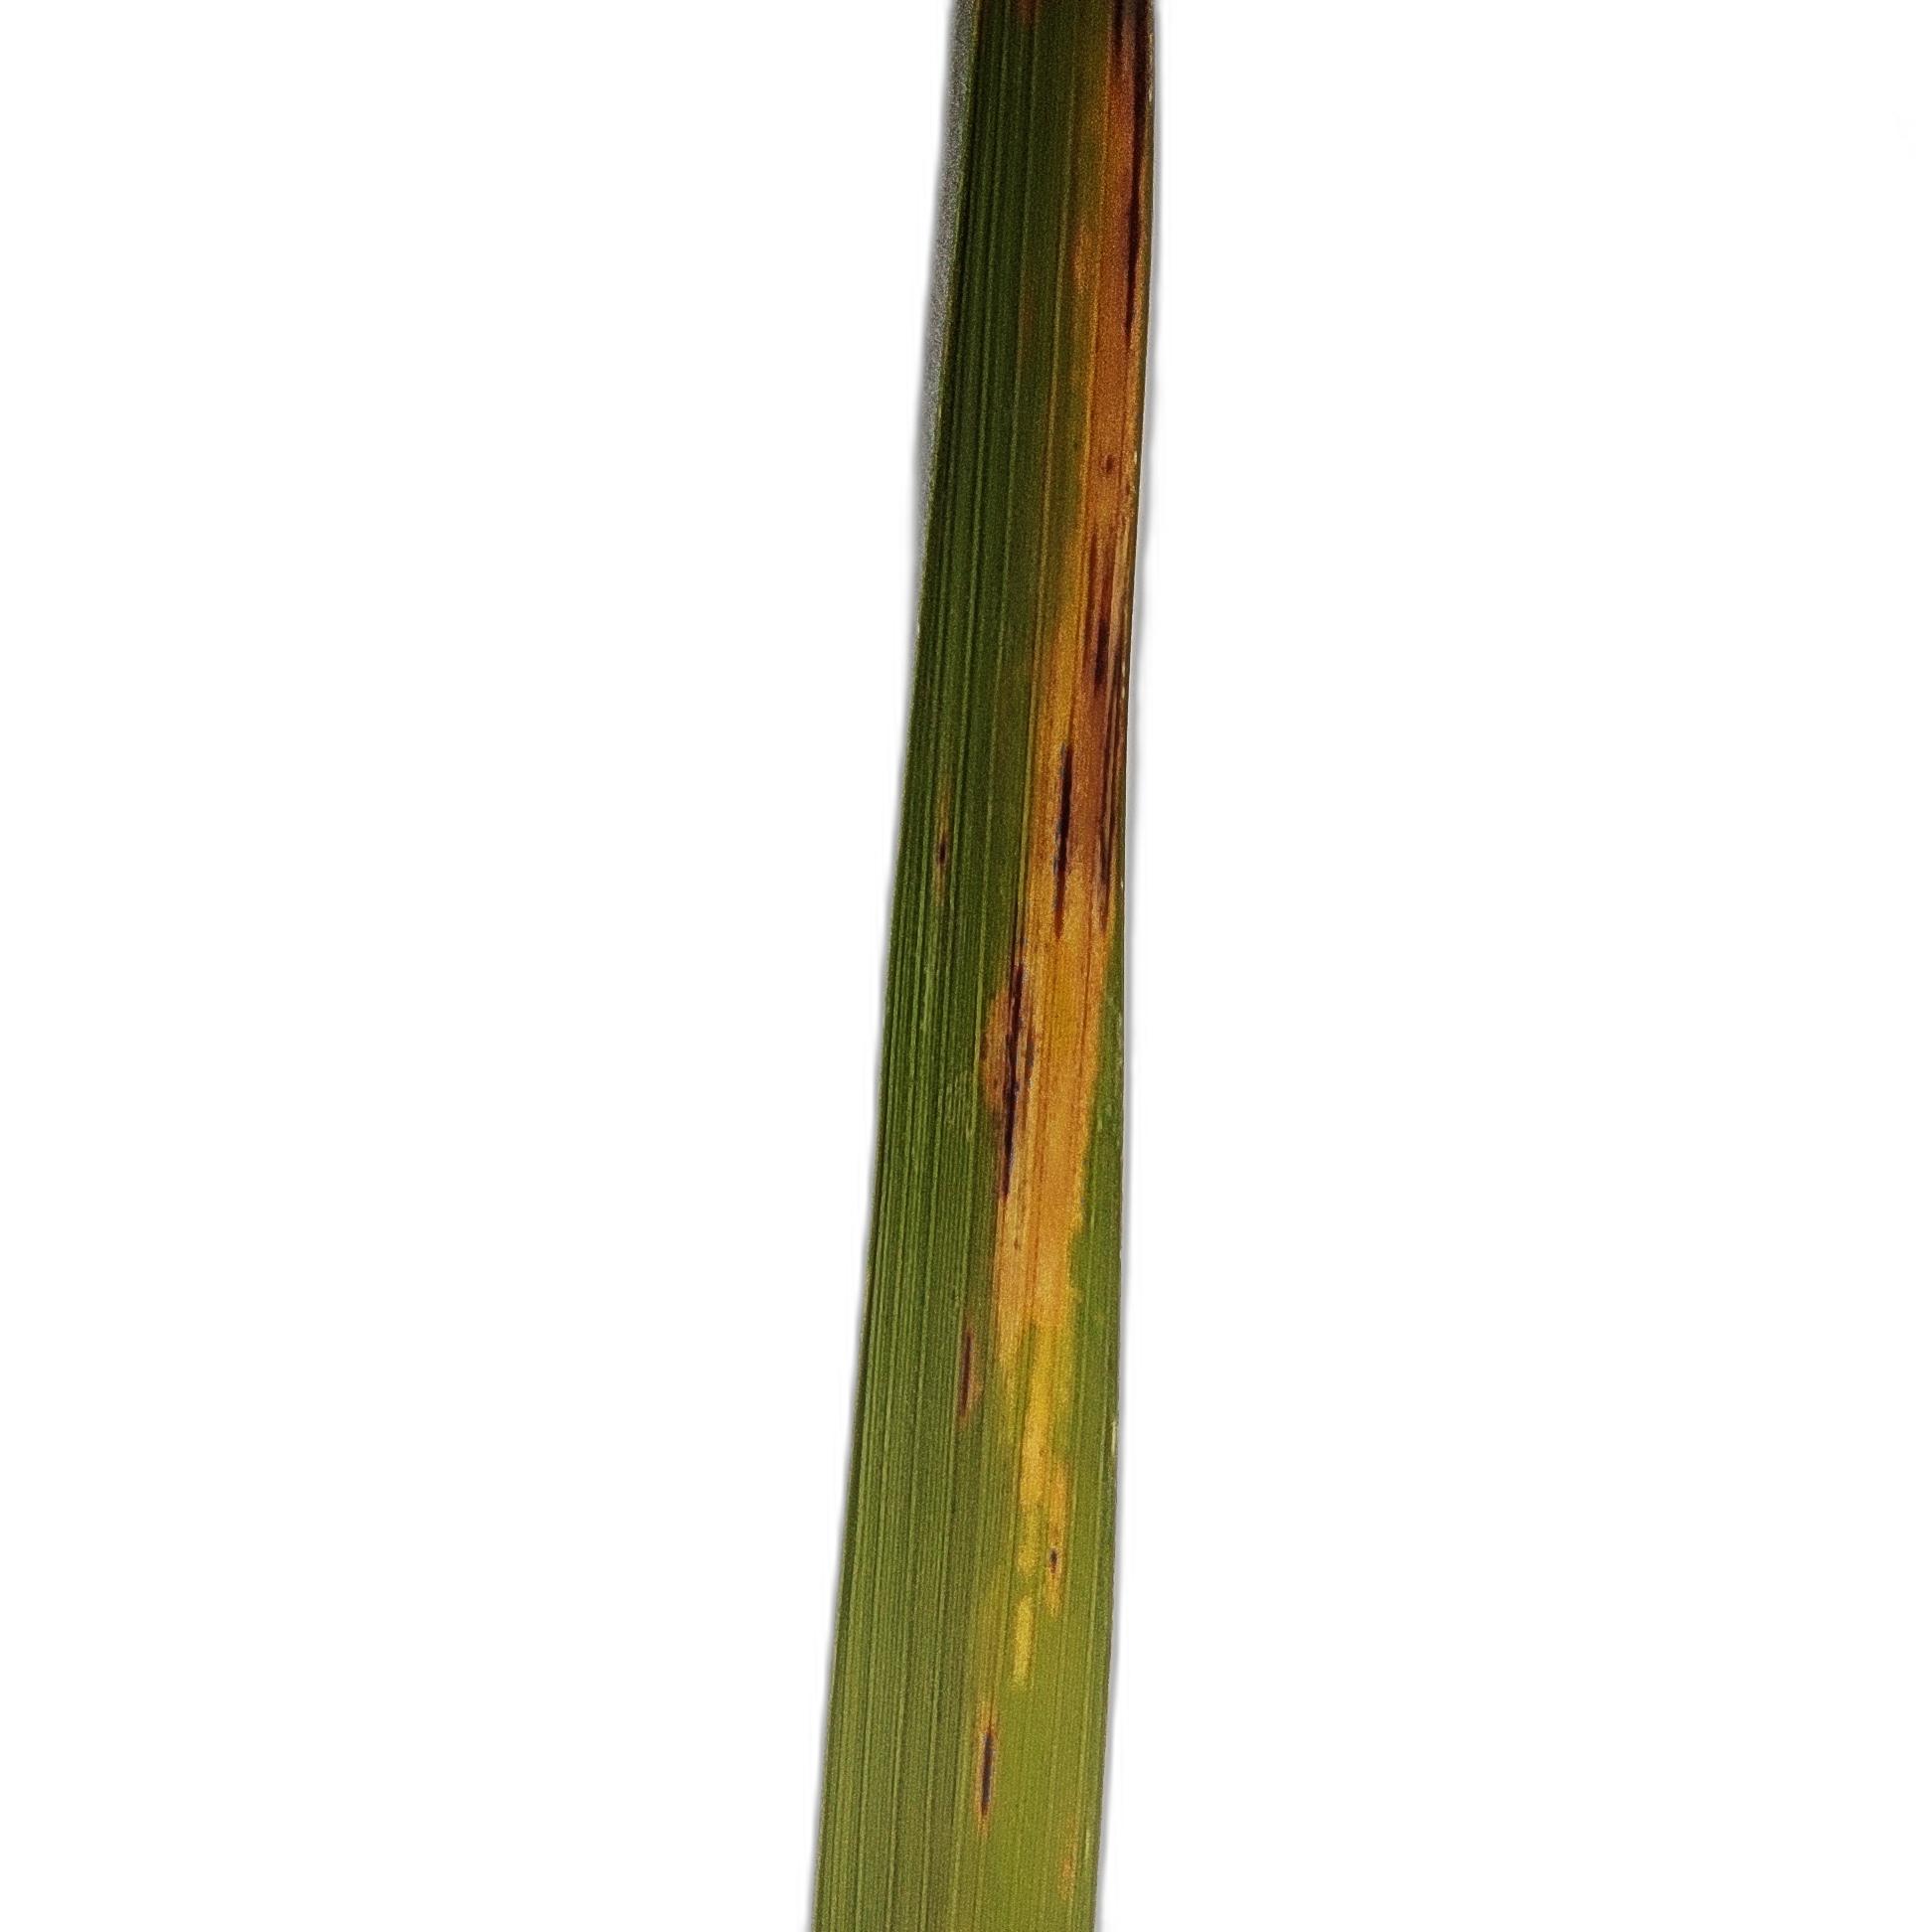
Label: Leaf Scald